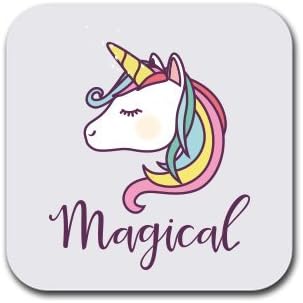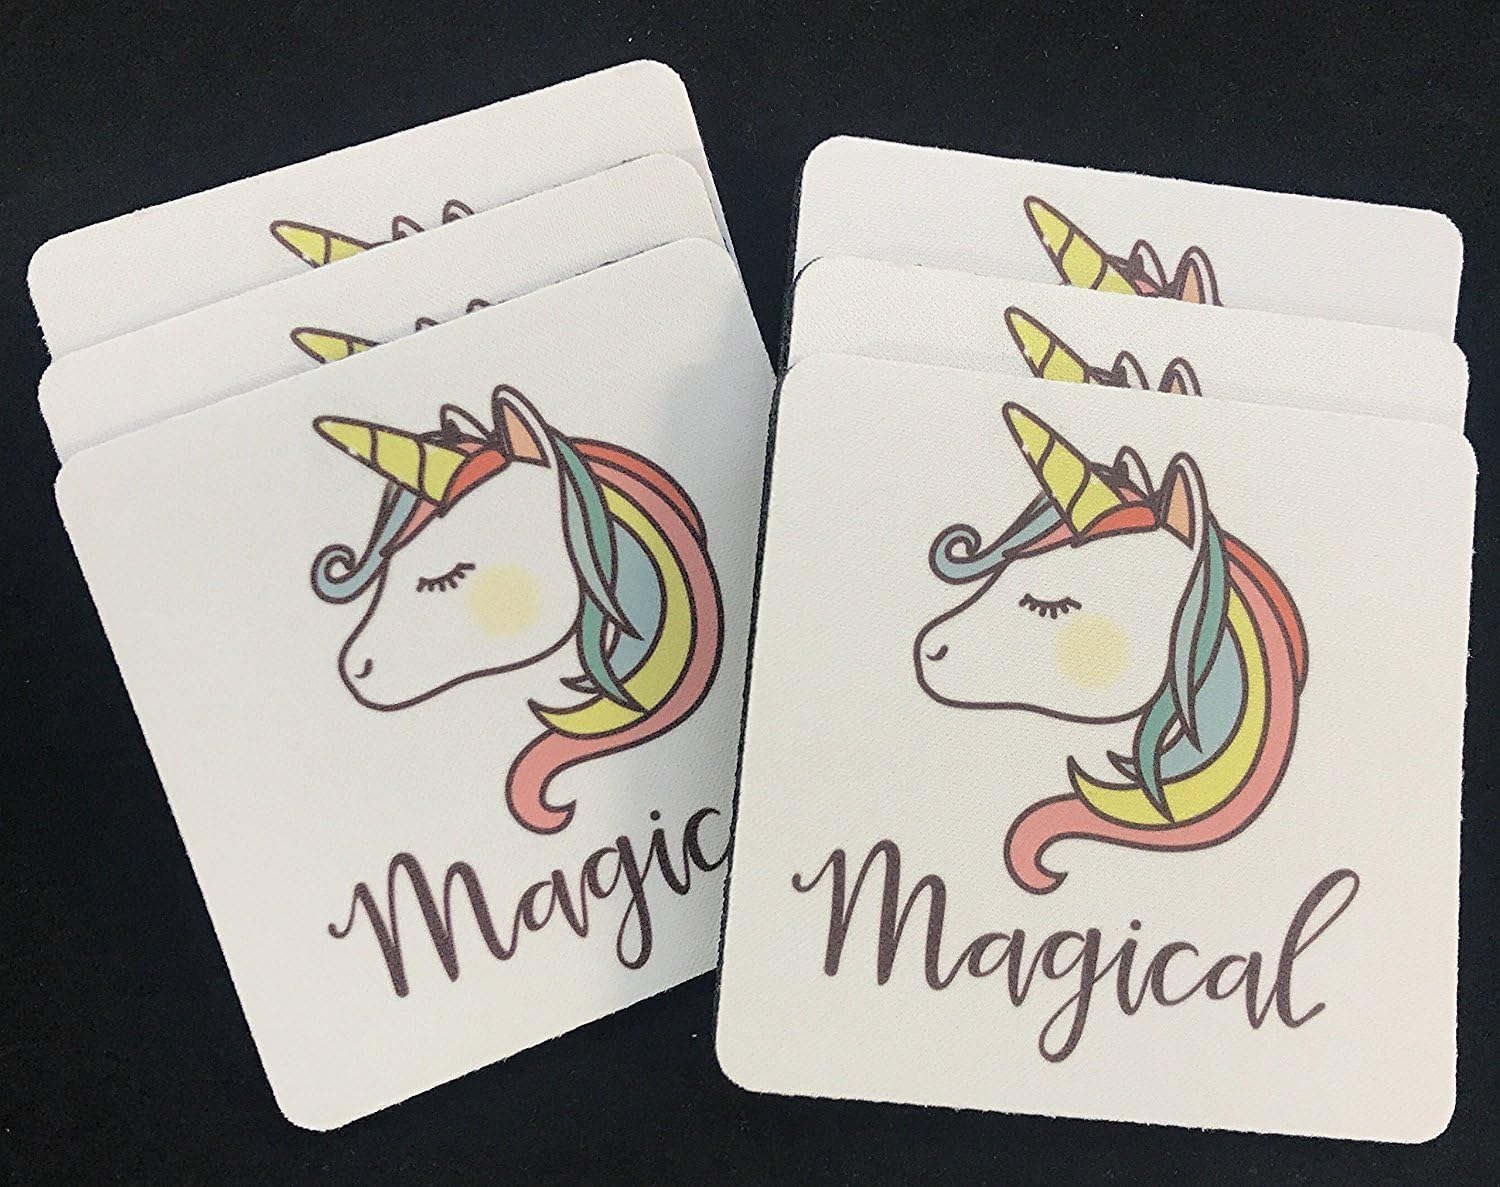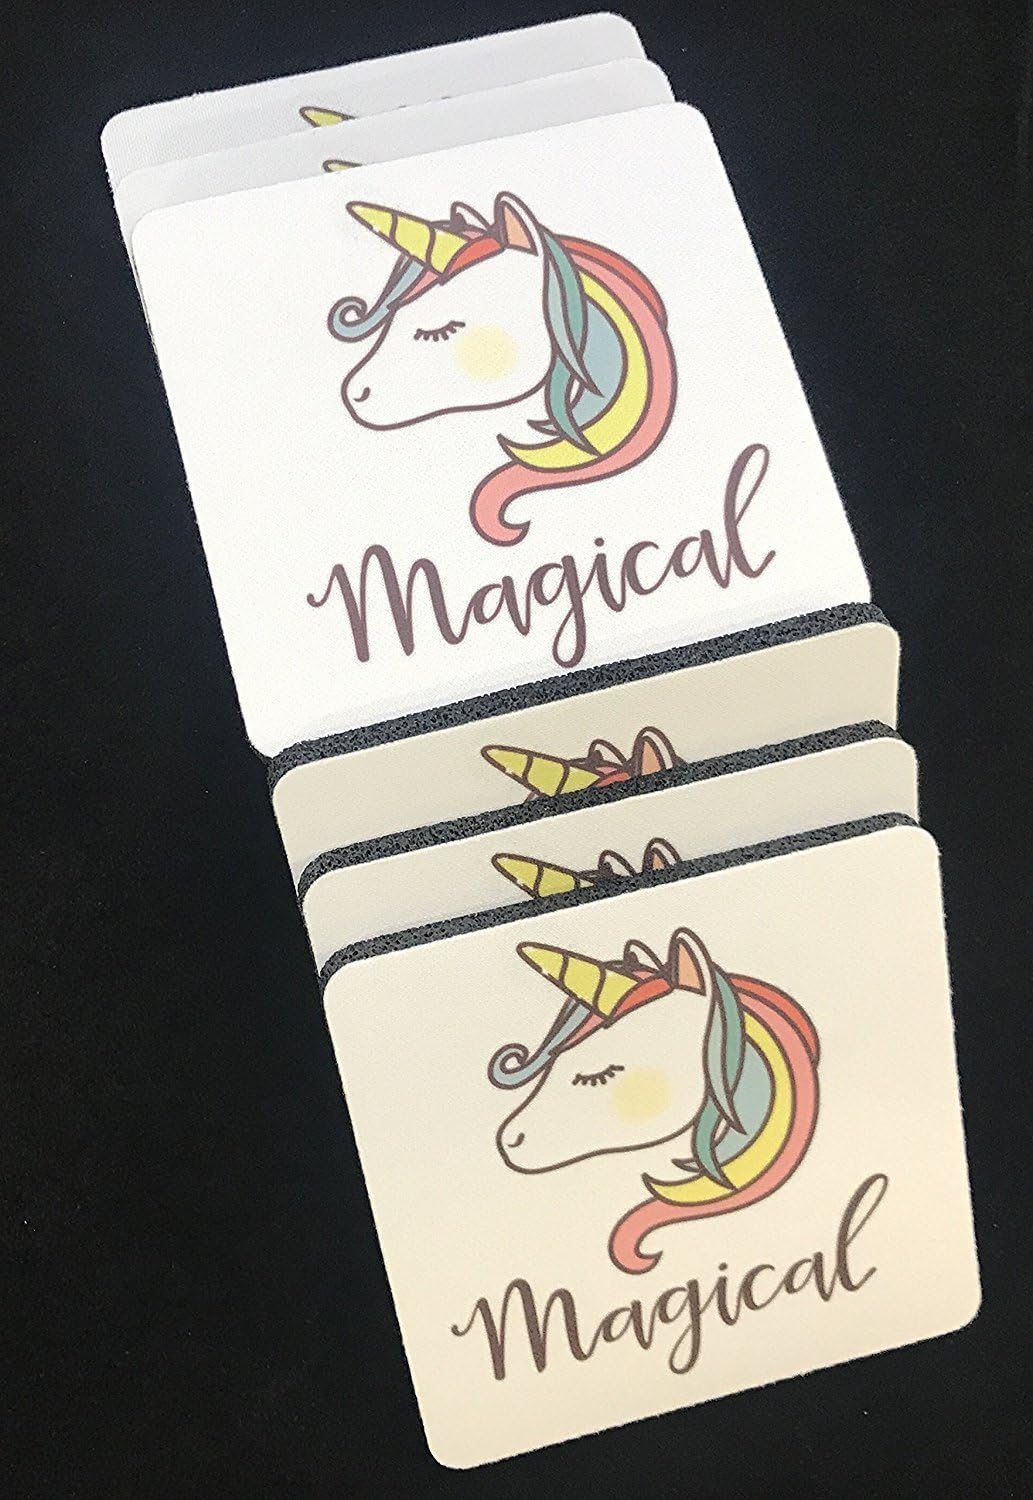
Unicorn Magical Fantasy - Coaster Set of Six - Joke Humor Gift Coasters for Drinks - Absorbent | Furniture Safe - Set of six (6 pcs) - Gifts Home Office - Quality Neoprene 3.5"x 3.5"
Category: Amazon Home
Unicorn Coaster Set. You will get SIX of these awesome Coffee Table Coasters to make your friends and family laugh. Soft, absorbent, and the coasters will not scratch up your tables. Hand pressed and sublimated with ink that will not fade. Magical Unicorn Joke Humor Gift Coasters - Set of six (6 pcs) - Gifts Home Office - Furniture Safe - Quality Neoprene Beverage Coaster 1/4 Inch Thickness 3.5"x 3.5" - Perfect for any coffee table or bar top. QUALITY UNICORN DRINK COASTERS - Printed and pressed to last. The ink will not fade on these beverage coasters. Your order will include a set of four quality neoprene beverage coaster that have been custom printed to reflect your love for local beer. Thank You QUALITY UNICORN DRINK COASTERS - Printed and pressed to last. The ink will not fade on these beverage coasters. Your order will include a set of four quality neoprene beverage coaster that have been custom printed to reflect your love for local beer. Thank You FURNITURE SAFE: Materials: neoprene, rubber, fabric covered neoprene coasters, set of six, fabric covered rubber coasters, custom and personalized available, high quality image transfer process. FURNITURE SAFE: Materials: neoprene, rubber, fabric covered neoprene coasters, set of six, fabric covered rubber coasters, custom and personalized available, high quality image transfer process. MADE IN THE USA: 100% produced and fulfilled here in the USA. Only top quality coasters and sublimation inks are used to produce vibrant, brilliant colors that will not fade or scratch. They have a soft polyester fabric front with a thick durable no-slip 1/4" black rubber backing MADE IN THE USA: 100% produced and fulfilled here in the USA. Only top quality coasters and sublimation inks are used to produce vibrant, brilliant colors that will not fade or scratch. They have a soft polyester fabric front with a thick durable no-slip 1/4" black rubber backing PERFECT BEER COASTER GIFT IDEA: These neoprene funny table coasters are the perfect gift for any lover of local craft beer. Show these coasters off in your home or office. Craft beer is not just a hobby, it is a lifestyle. PERFECT BEER COASTER GIFT IDEA: These neoprene funny table coasters are the perfect gift for any lover of local craft beer. Show these coasters off in your home or office. Craft beer is not just a hobby, it is a lifestyle. Our mission is to encourage more people to drink local beer and enjoy responsibly. Cheers. Coasters for drinks. Absorbent Coasters. Funny Coasters. Fuck Up Table Coasters. Set of Coasters. Retro Table Coasters. Funny Beer Gifts. Funny House Gifts. Beer Gifts. Top Selling Coasters. Coasters for Drinks. Coaster Sets. Magical Unicorn Joke Humor Gift Coasters.
Features: Magical Unicorn Joke Humor Gift Coasters | Set of six (6) individual - 3.5 inch - Square - Drink Unicorn Coasters | Soft - Non-slip recycled rubber back protects furniture | Beverage Drink Coasters - Non-Sweating - Absorbent & Thick | 100% USA Made in our Coaster Print Studio